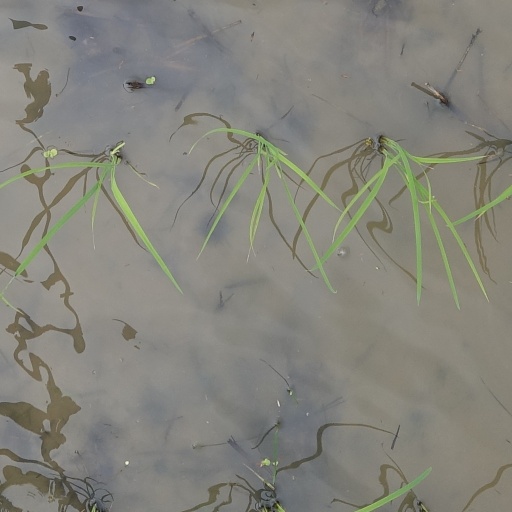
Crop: rice